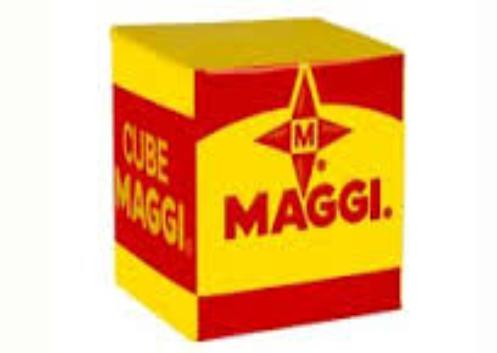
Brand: Maggi
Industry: Food